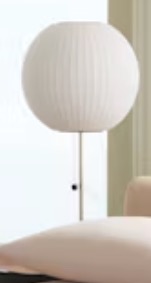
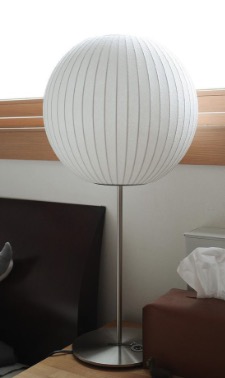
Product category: misc
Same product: yes